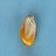
Maize quality: Good